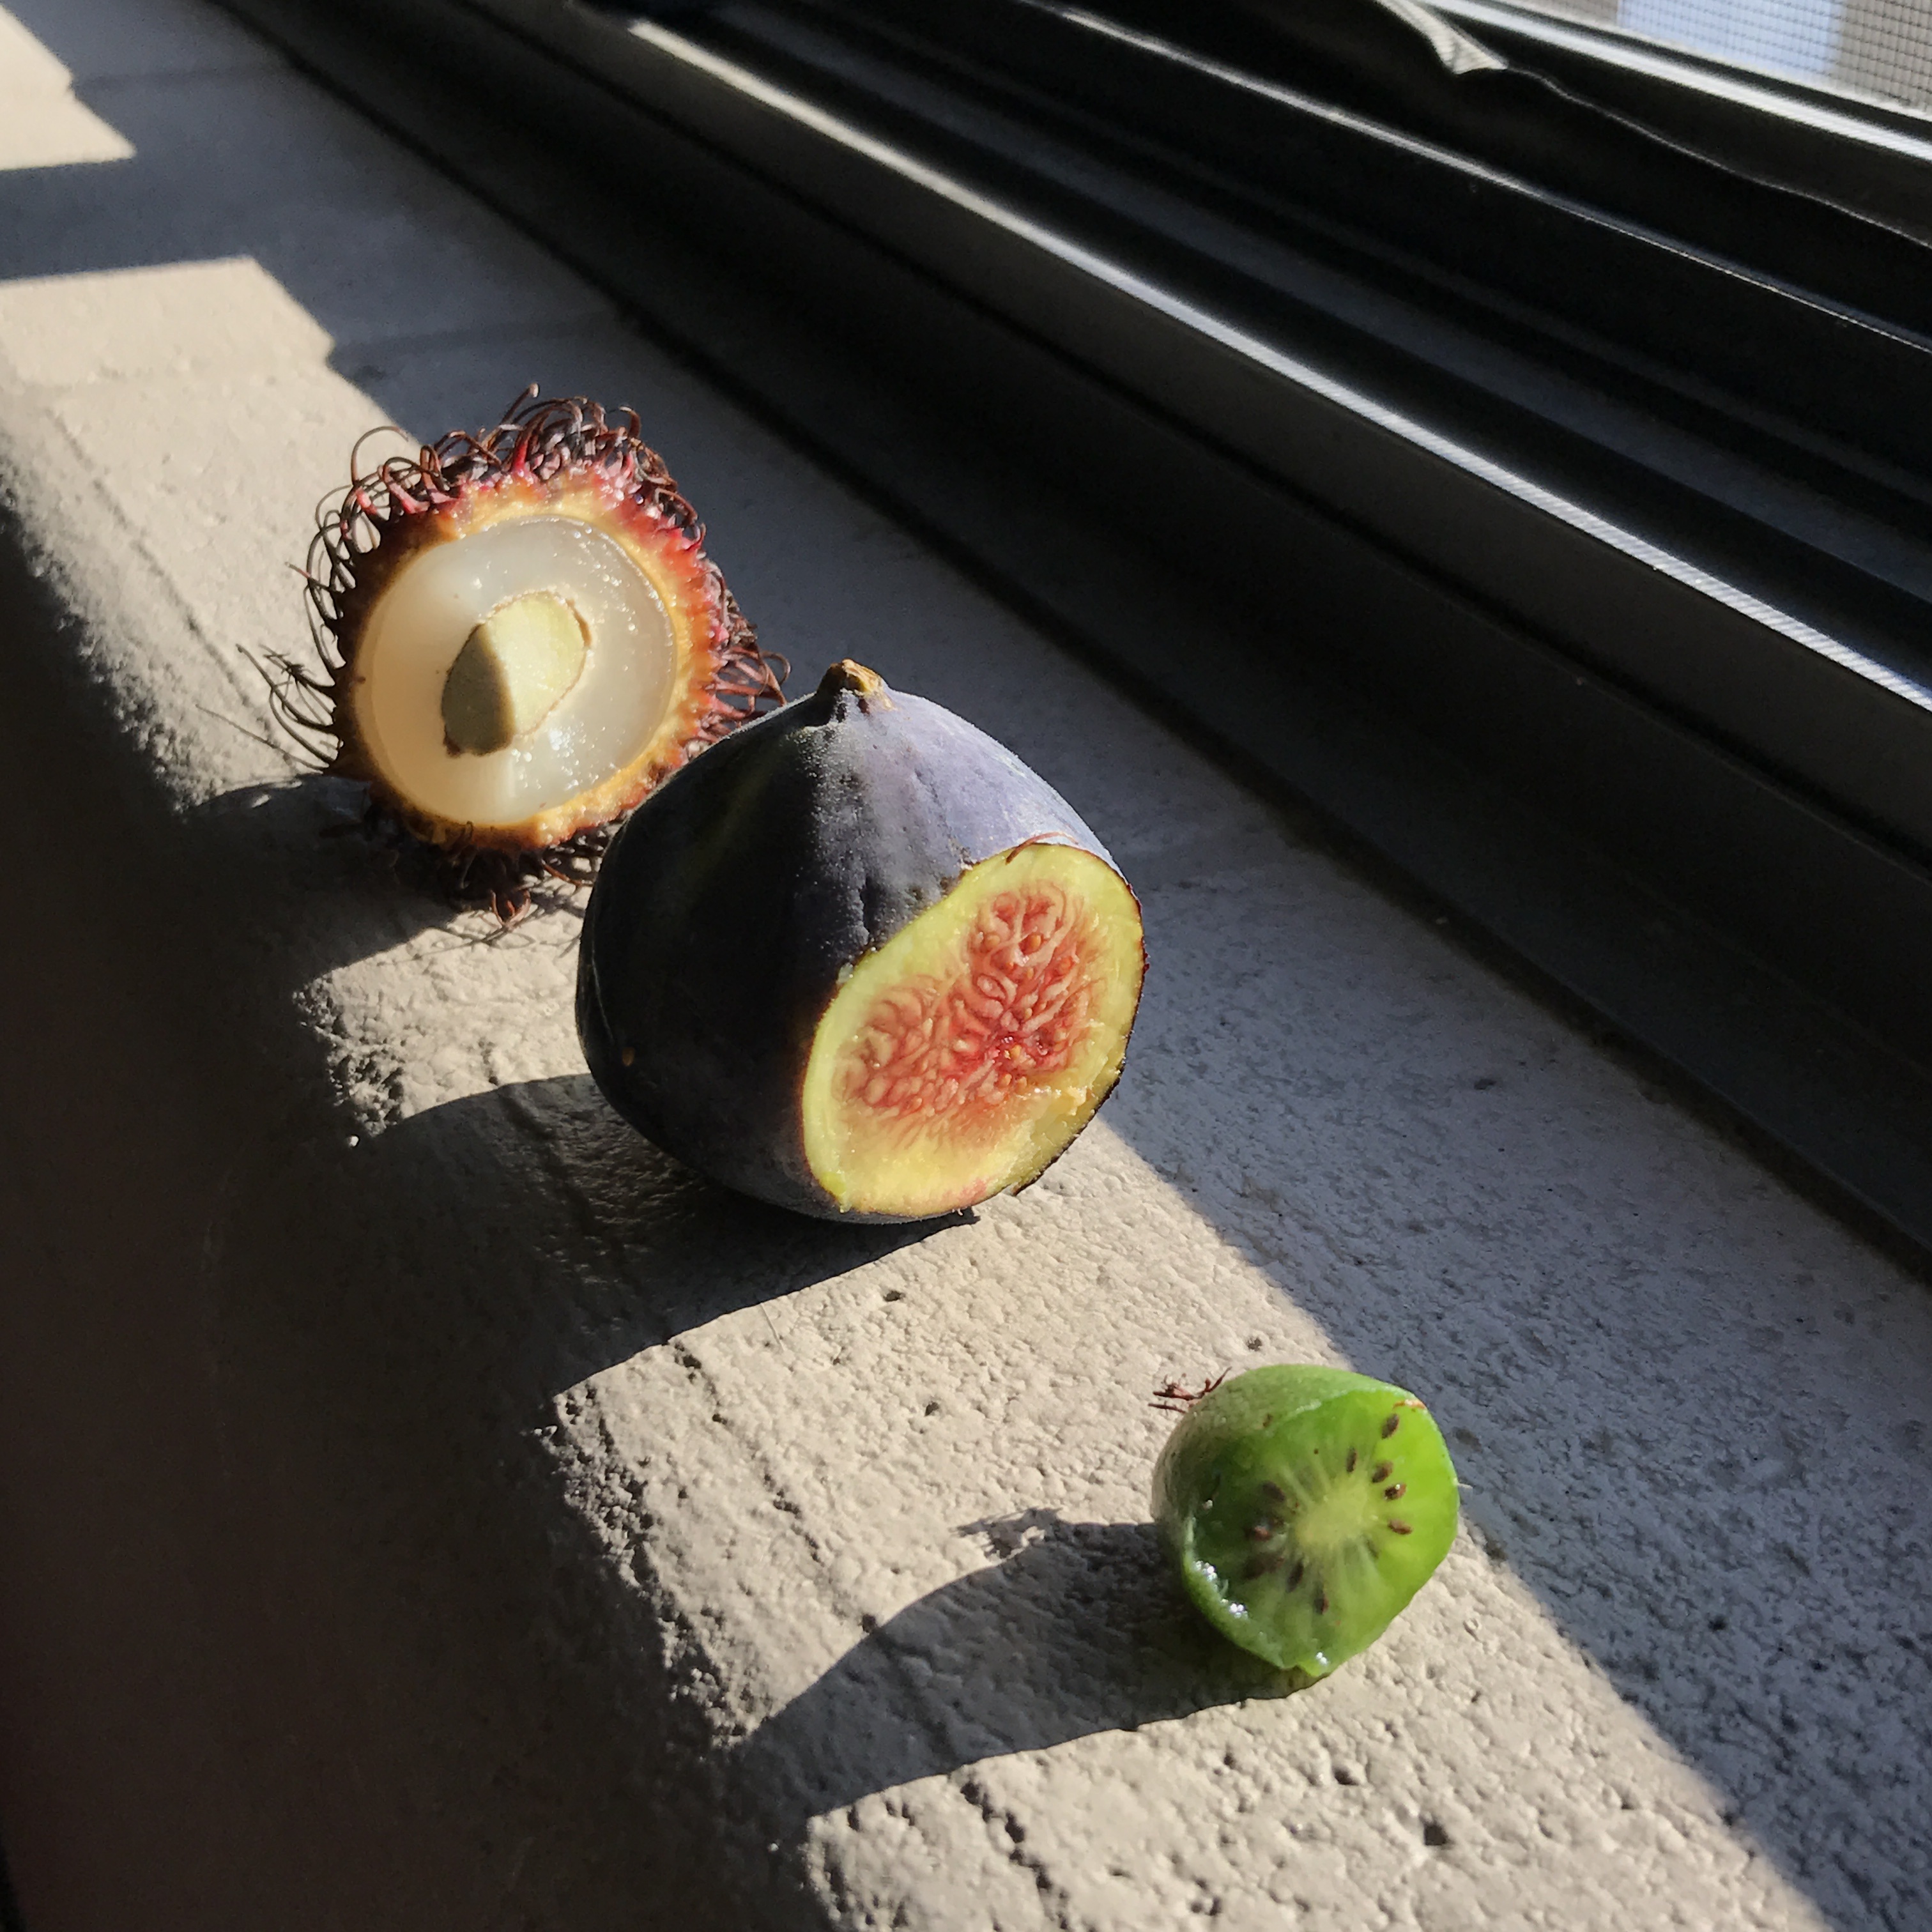
fruit, flower, food, green, produce, tropical, color, fig, kiwi, exotic, shape, rambutan, exotic fruit